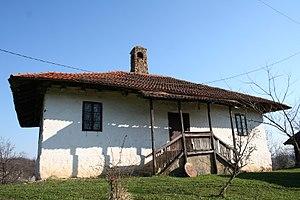
La propriété de Tešman Soldatović à Bastav se trouve à Bastav, dans la municipalité d'Osečina et dans le district de Kolubara, en Serbie. Elle est inscrite sur la liste des monuments culturels protégés de la République de Serbie.
Bastav est un village de Serbie situé dans la municipalité d’Osečina, district de Kolubara. Au recensement de 2011, il comptait 477 habitants.